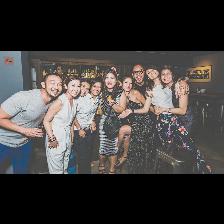
Label: Human